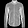
Label: Shirt